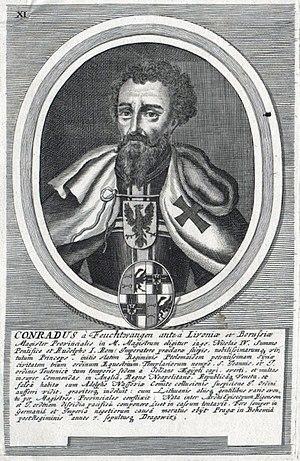
Konrad von Feuchtwangen est le treizième grand maître de l’ordre Teutonique, de 1291 à 1296. Il est un parent du grand maître Siegfried von Feuchtwangen.